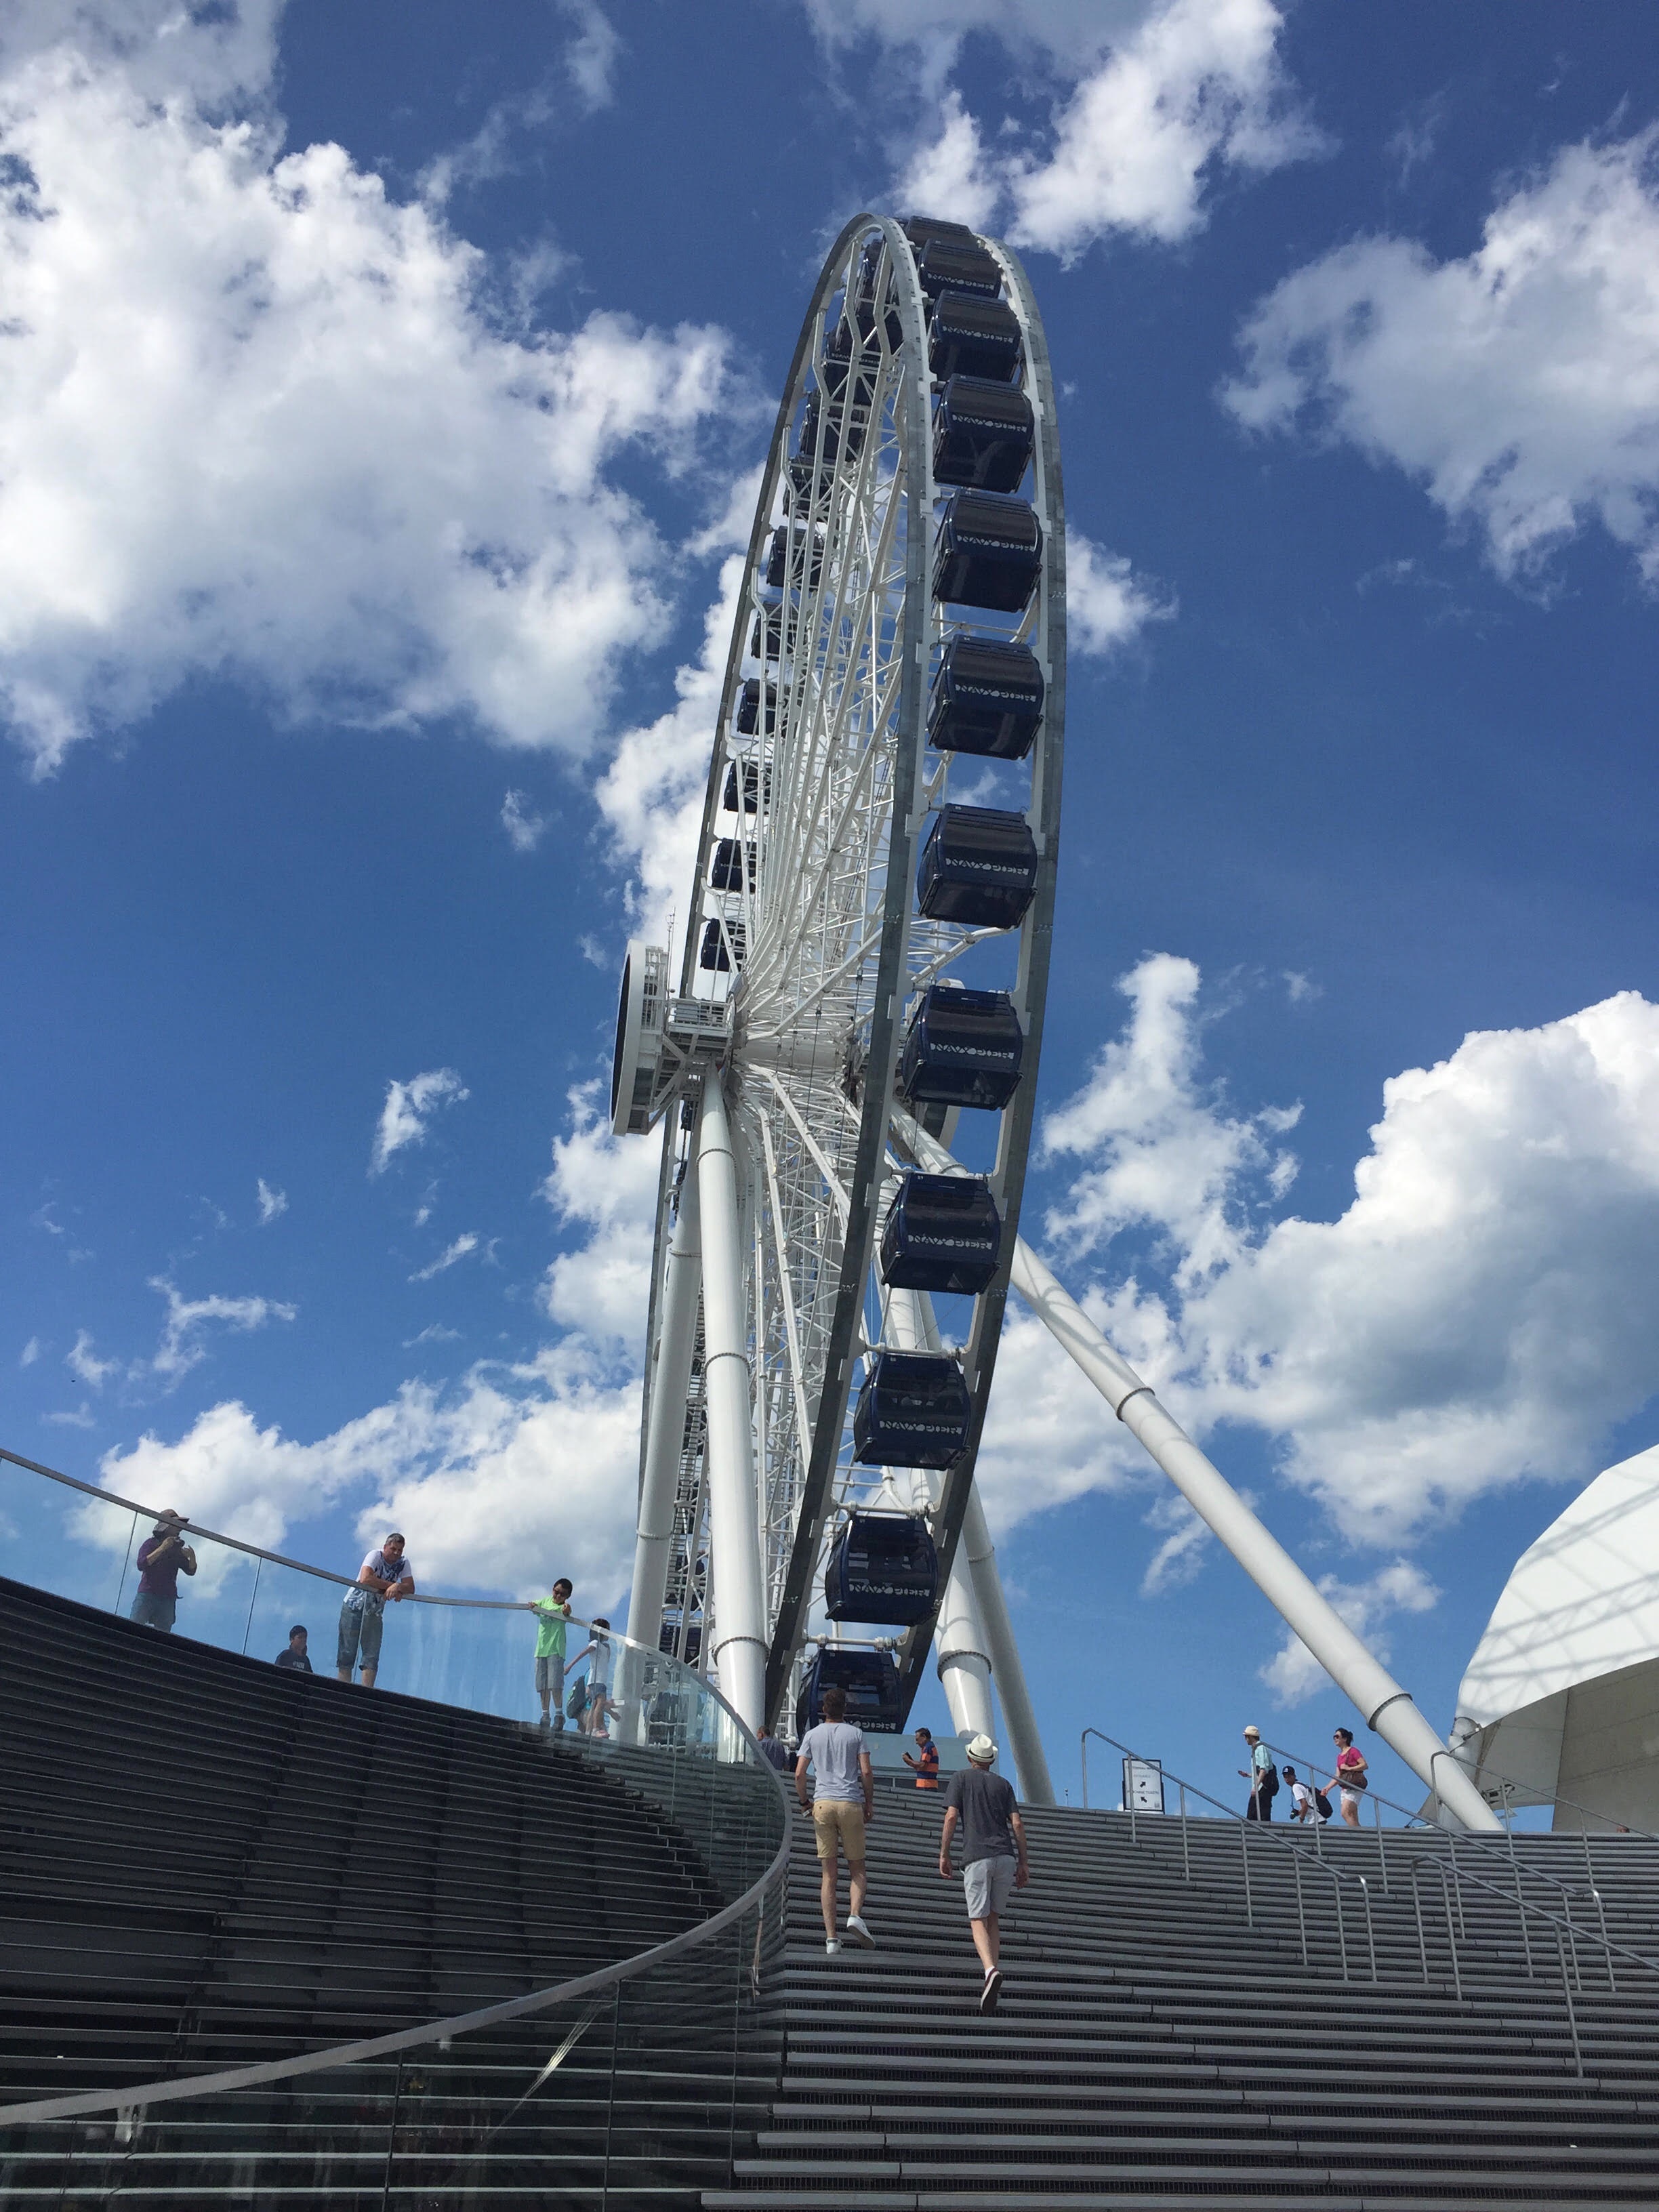
structure, sky, wind, skyscraper, vehicle, mast, landmark, blue, stadium, tower block, sail, atmosphere of earth, sport venue